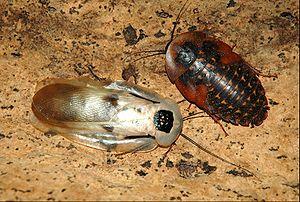
Blaberus giganteus est une blatte de la famille des Blaberidae vivant dans les régions forêts pluviales d'Amérique du Sud. Elle peut atteindre 90 mm, ce qui en fait une des plus grandes blattes du monde.